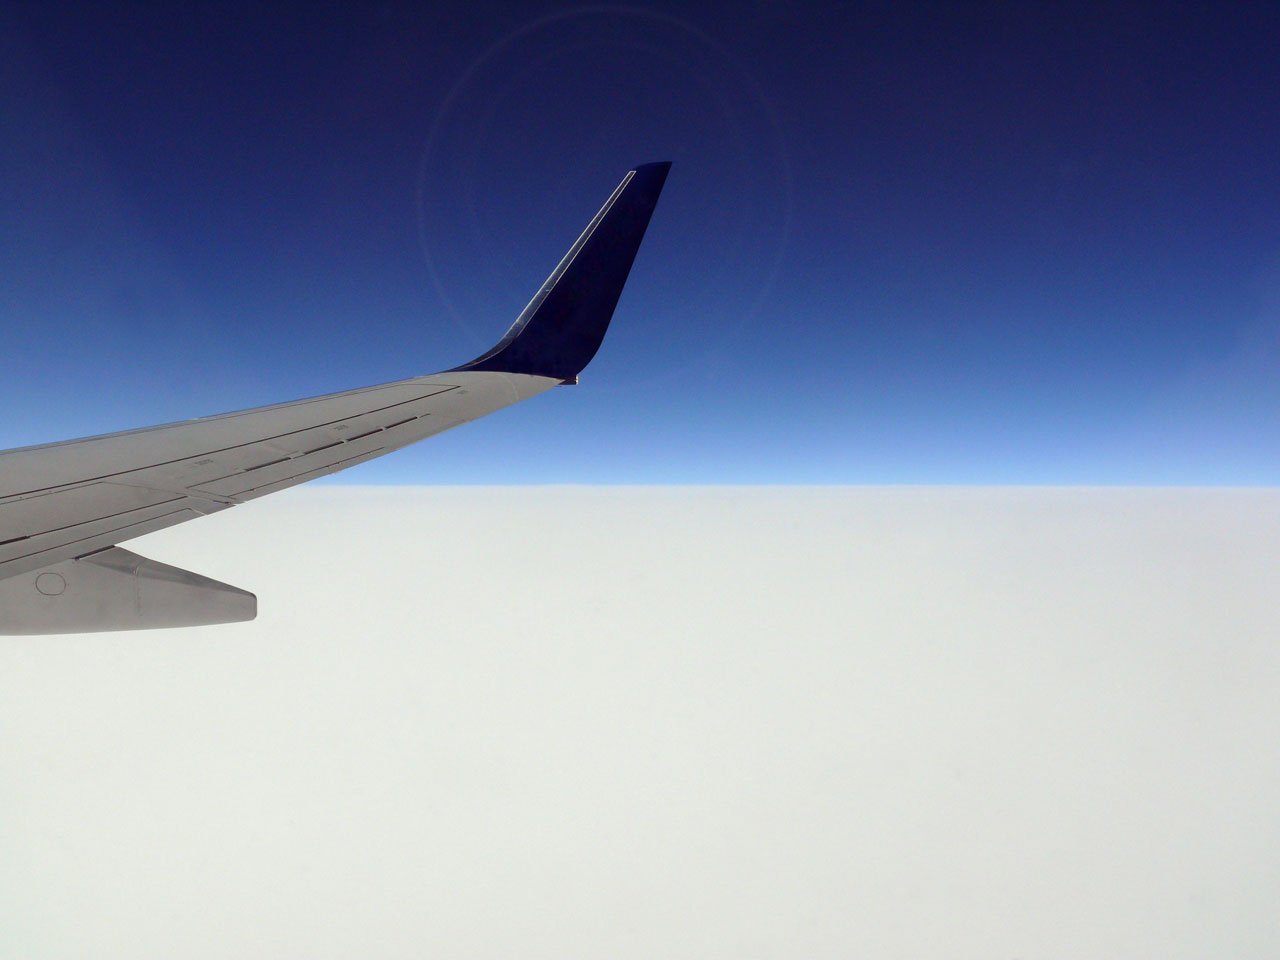
wing, sky, fly, airplane, plane, aircraft, vehicle, airline, aviation, flight, clouds, aeroplane, airliner, jet aircraft, military aircraft, air travel, atmosphere of earth, narrow body aircraft